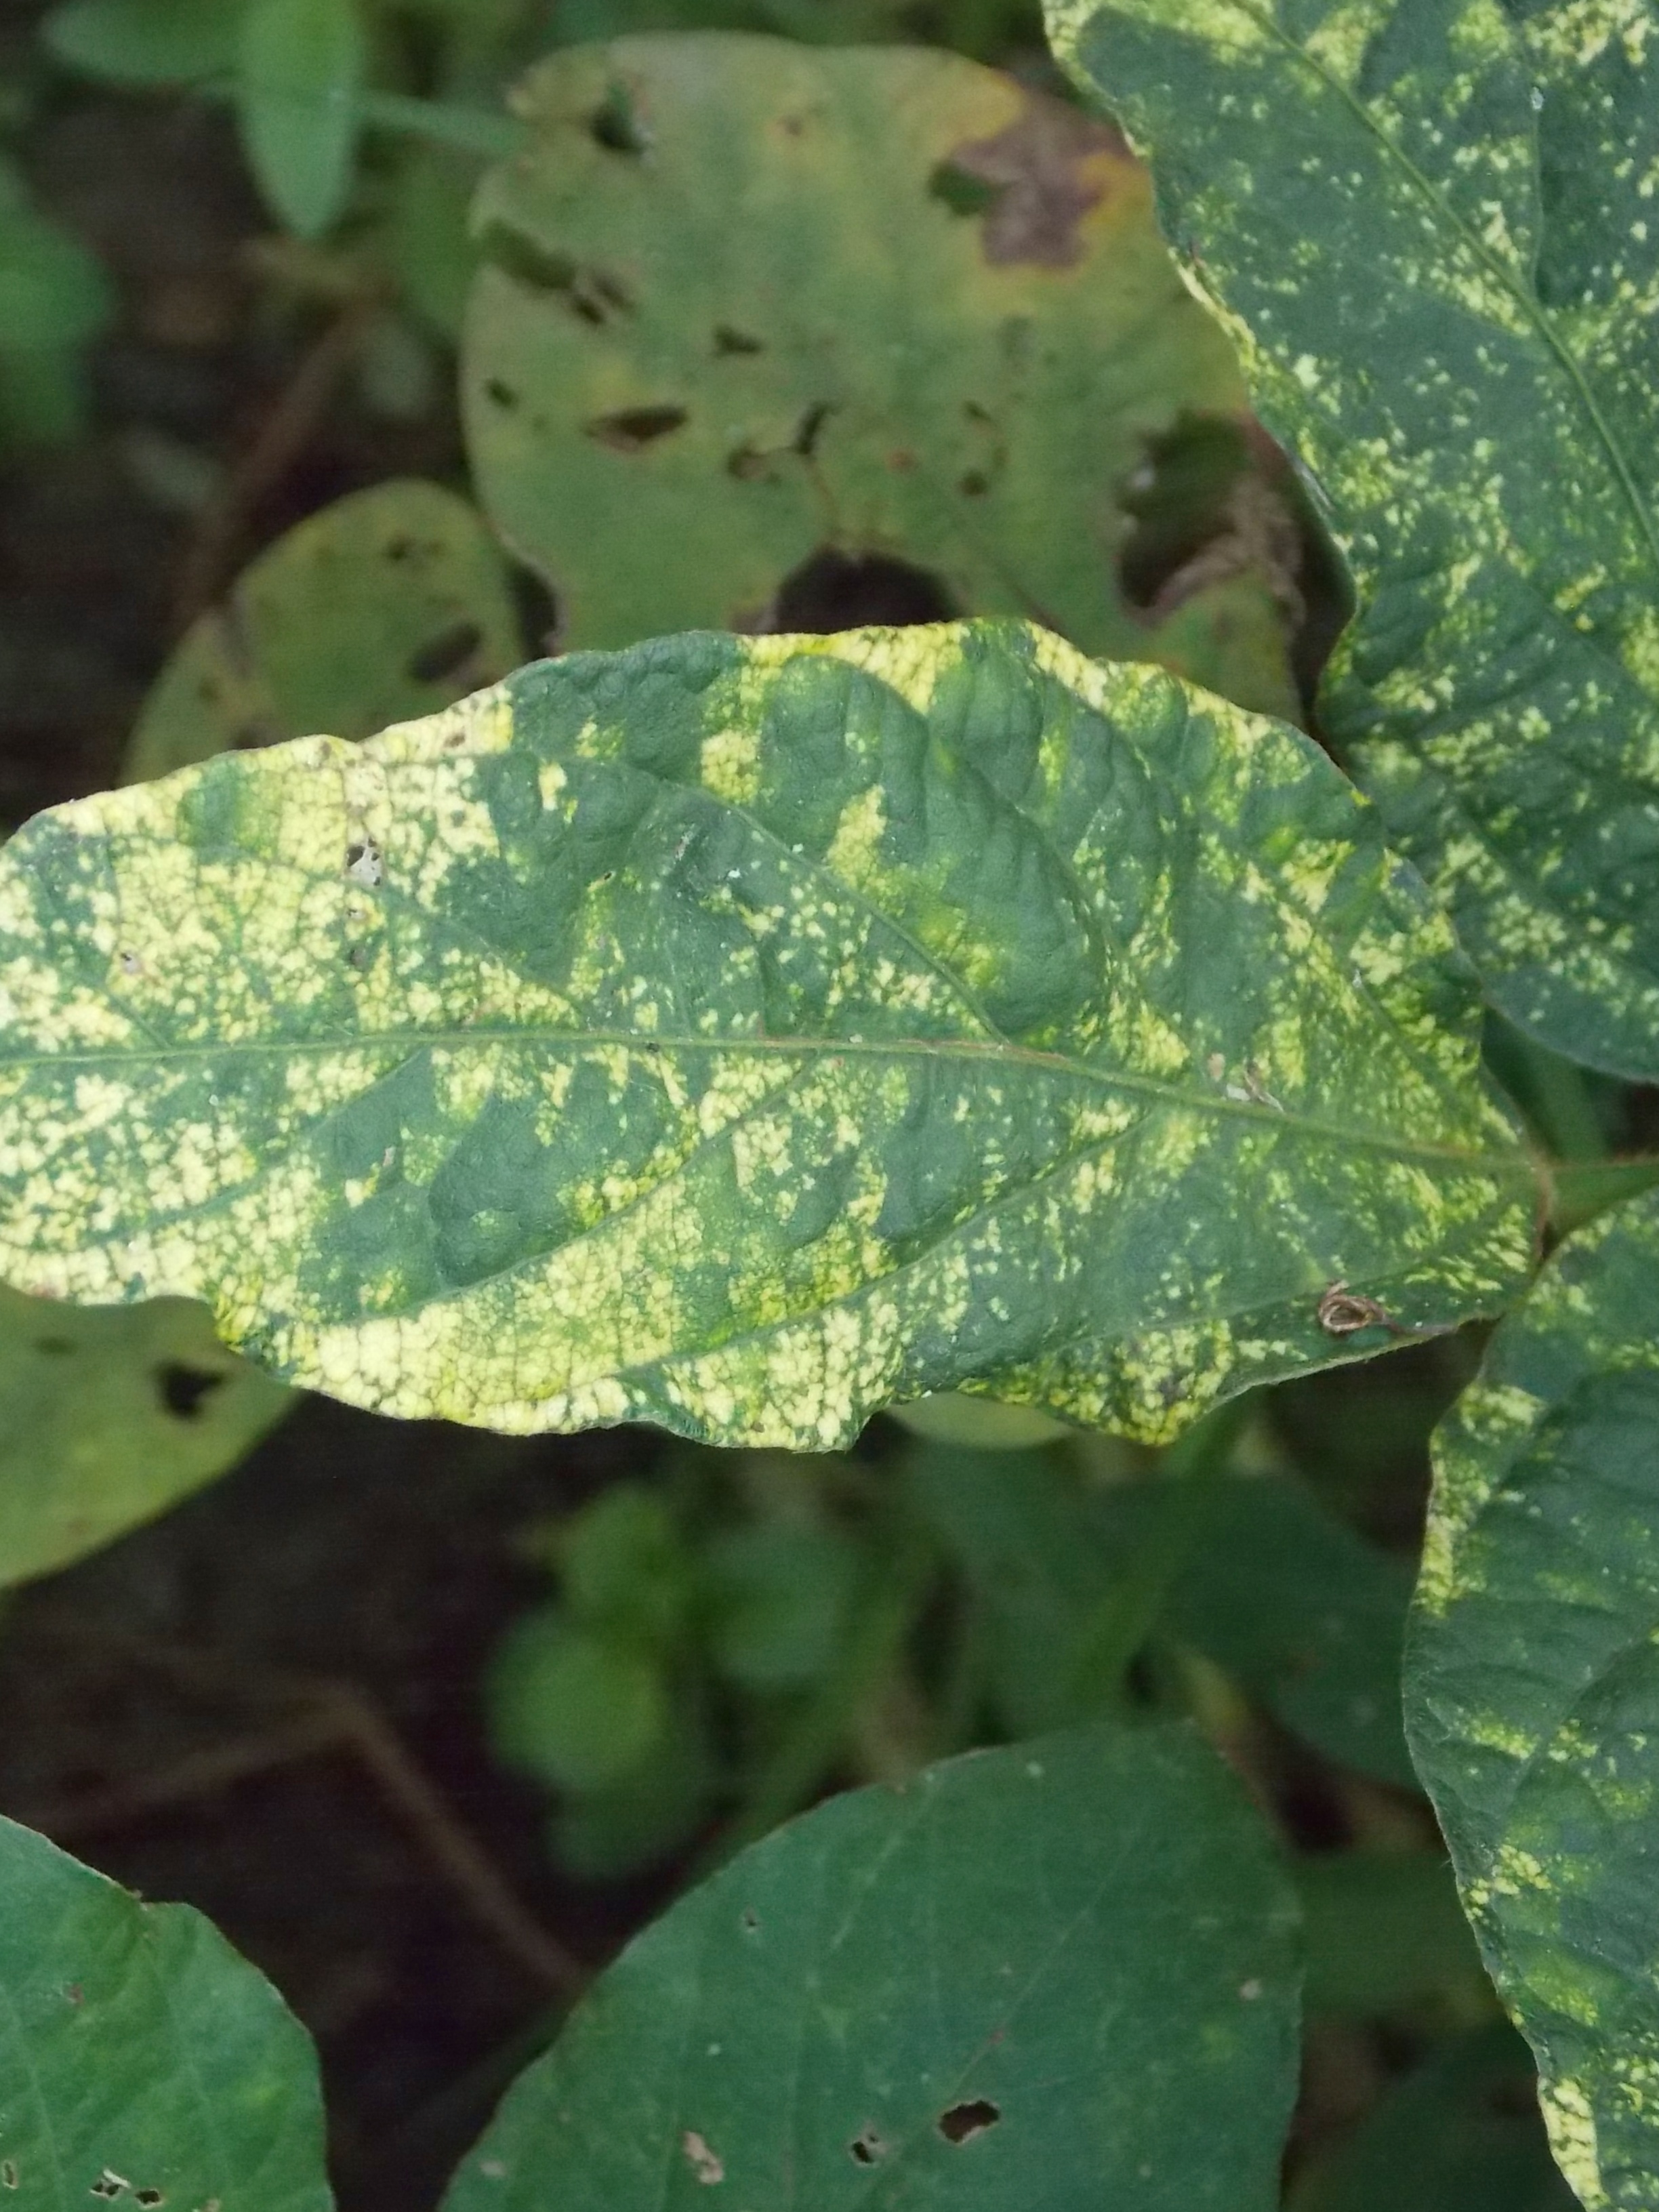
Label: Disease